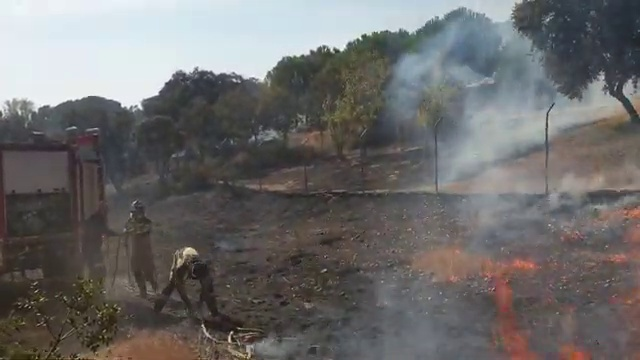
Fire: yes
Smoke: yes